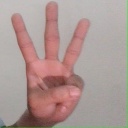
अक्षर: व